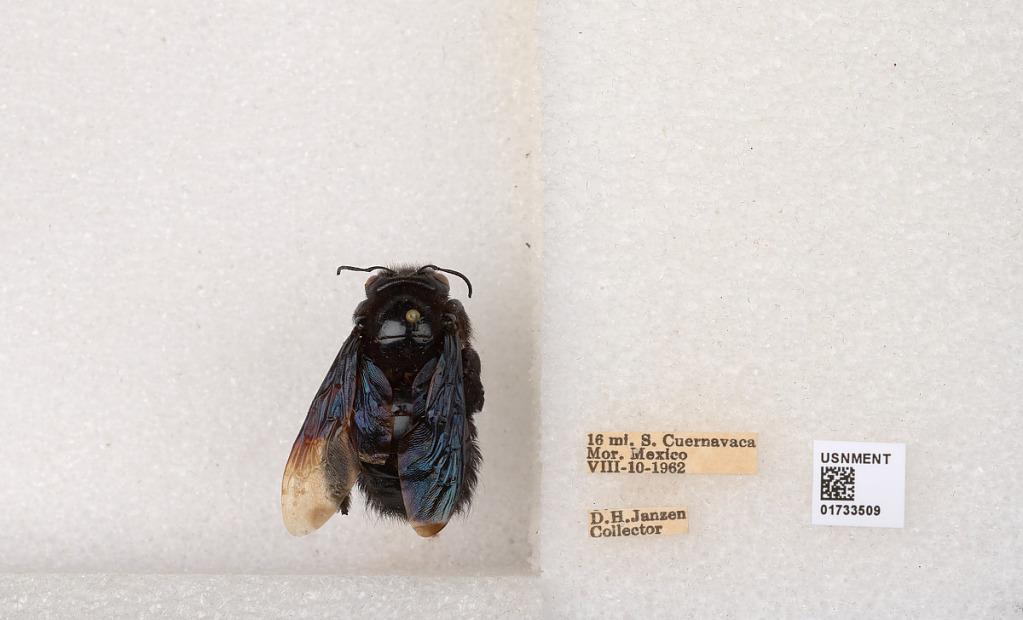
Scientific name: Xylocopa (Megaxylocopa) fimbriata Fabricius
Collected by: D. Janzen
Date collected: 1962-8-10
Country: Mexico
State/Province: Morelos
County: Cuernavaca
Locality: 16 mi. S. Cuernavaca